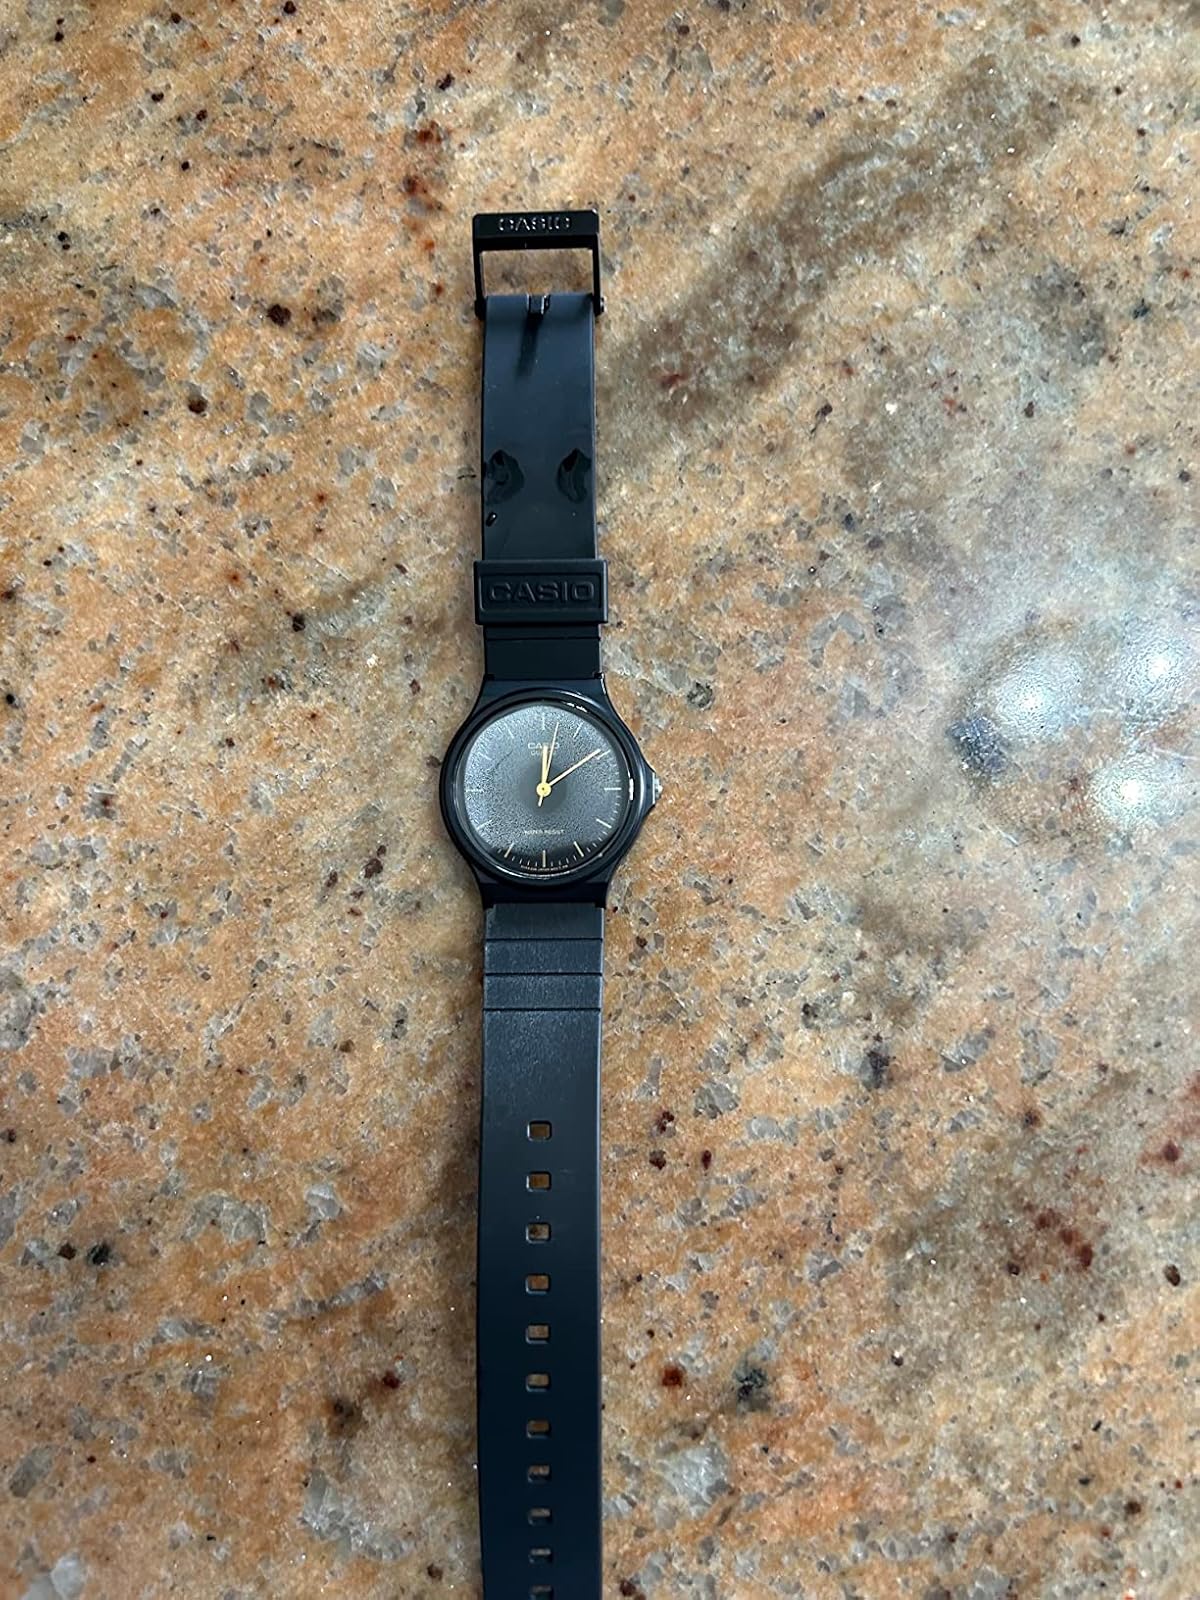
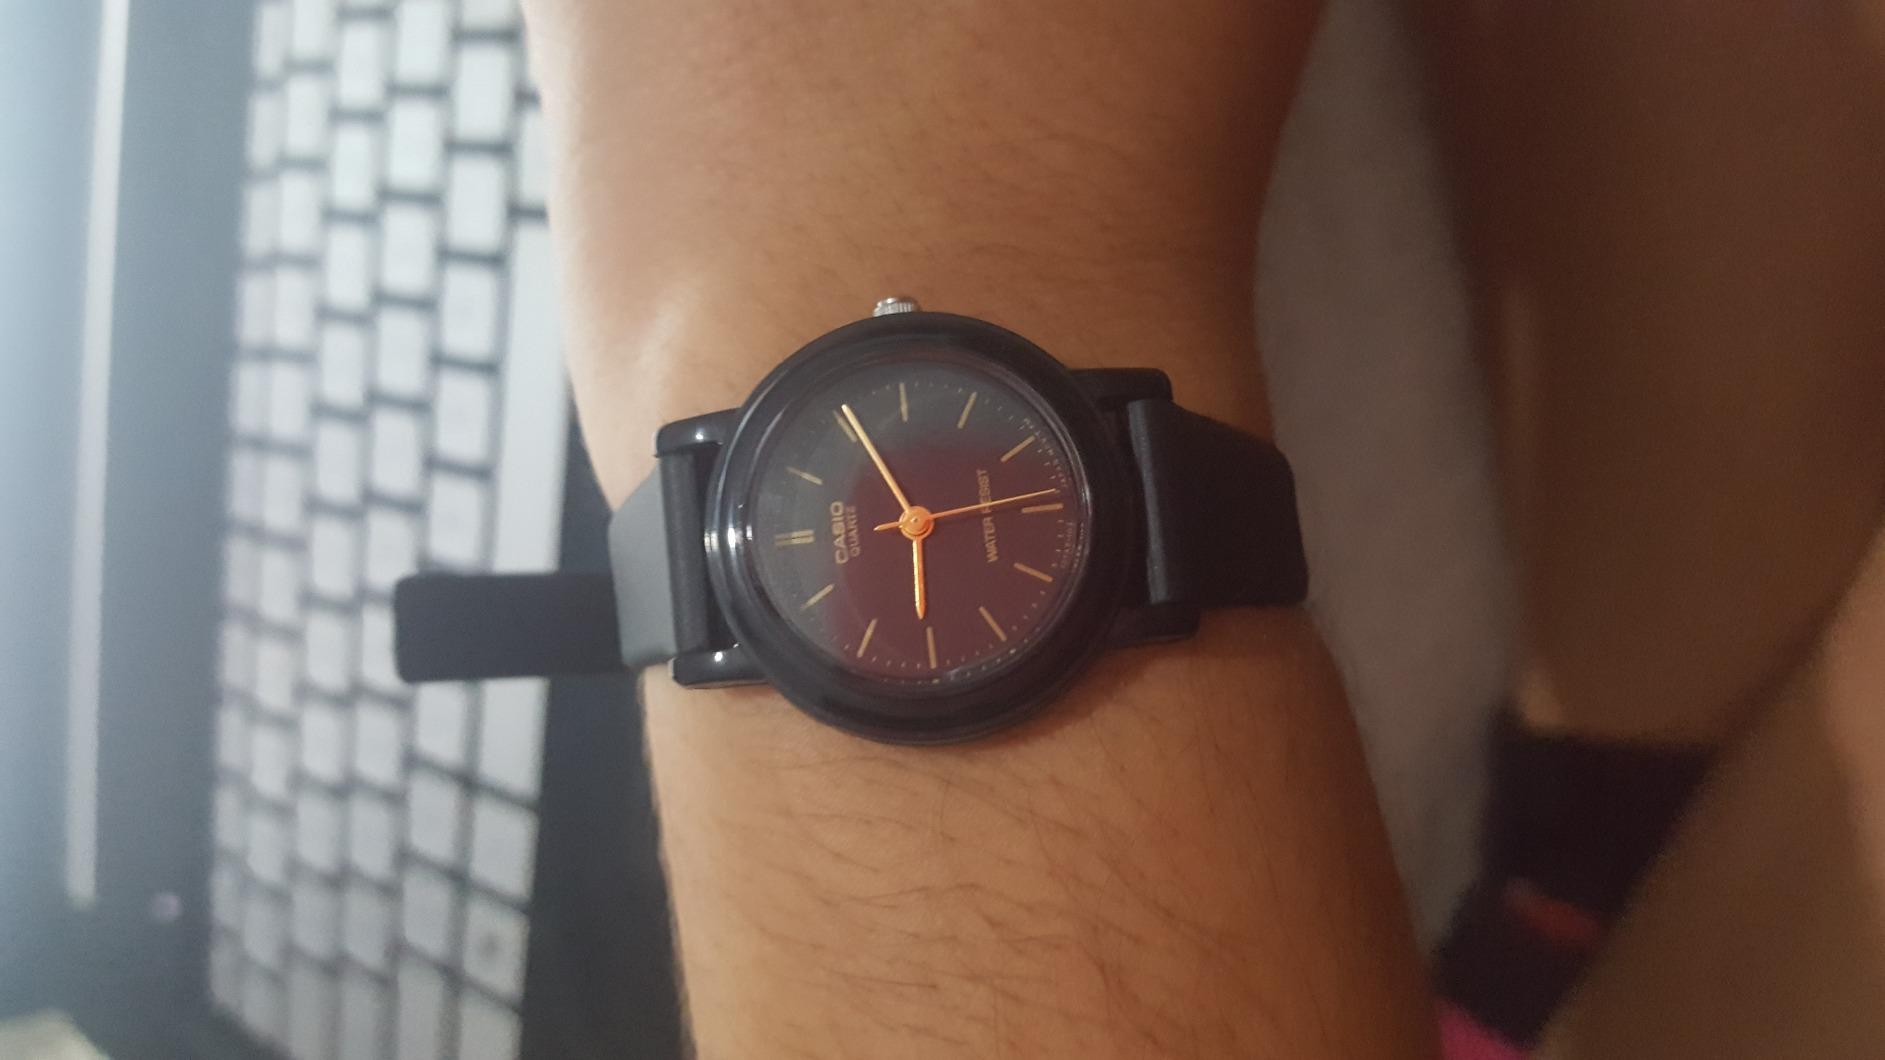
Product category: accessories_watch
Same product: no